Azadî Battalion

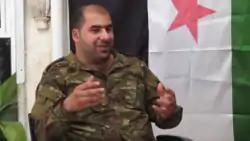
Azad Shabo, commander of the Azadî Battalion, in May 2016, when it was part of the Army of Mujahideen.

Mustafa Cumma's Kurdish Freedom Party is a long-standing rival of the Democratic Union Party (PYD) and strongly opposes its policies. In early 2012, members of the Kurdish Freedom Party came together in the village of Tel Aren, Afrin District, where they announced the formation of the Azadî Battalion under the leadership of Azad Shabo. Though considered "supporters of the Kurdish Freedom Party", the Azadî Battalion denied an affiliation to any party. It subsequently joined the anti-PYD Free Syrian Army and the Aleppo Revolutionary Military Council, led by Abdul Jabbar al-Oqaidi; the pro-PYD Hawar News Agency has accused the militia of directly working with the al-Nusra Front in Ras al-Ayn. After the formation of a PYD/YPG-aligned FSA group, named the Kurdish Front, at the end of 2012 and the beginning of 2013, the influence of other Kurdish FSA groups such as the Azadî Battalion and the Saladin Ayubi Brigade began to decline.